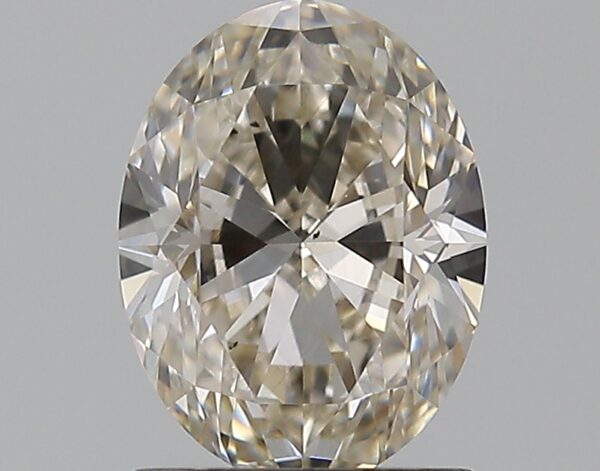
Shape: oval
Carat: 1.21
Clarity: VS2
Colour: M
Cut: GD
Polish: EX
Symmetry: EX
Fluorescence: F
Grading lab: GIA
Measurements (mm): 7.77 x 5.86 x 3.77